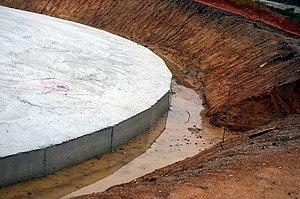
Parc éolien à Maisonnais-sur-Tardoire, Haute-Vienne, Chantier éolienne 1